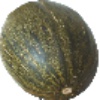
Label: Melon Piel de Sapo 1